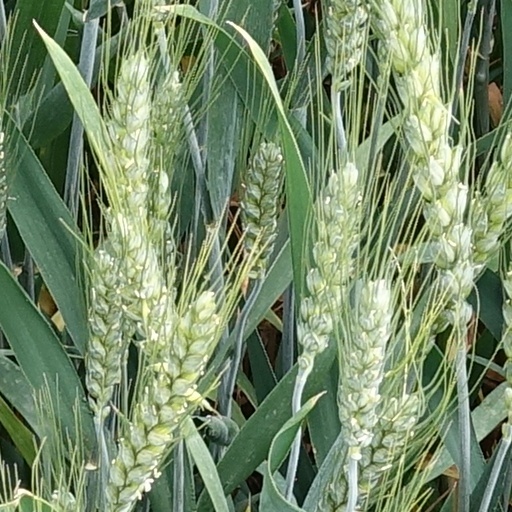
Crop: wheat